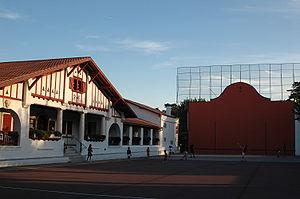
Guéthary est une commune française, située dans le département des Pyrénées-Atlantiques en région Nouvelle-Aquitaine.